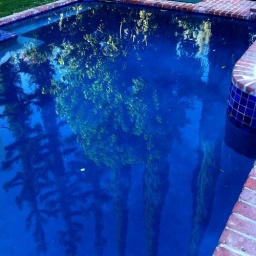
Salt water swimming pools (no chlorine) are popular in LA - for @joshjohnson's IG Blue challenge